European pied flycatcher

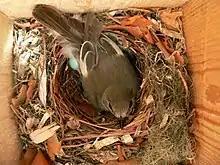
Female in a nestbox in Finland

They breed in upland broadleaf woodland. This means that in Britain they are limited due to geography to the North and West. They prefer mature oak woodland, but also breed in mature upland ash and birch woods.